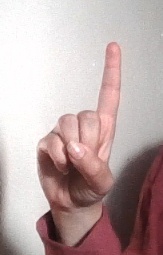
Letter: bb